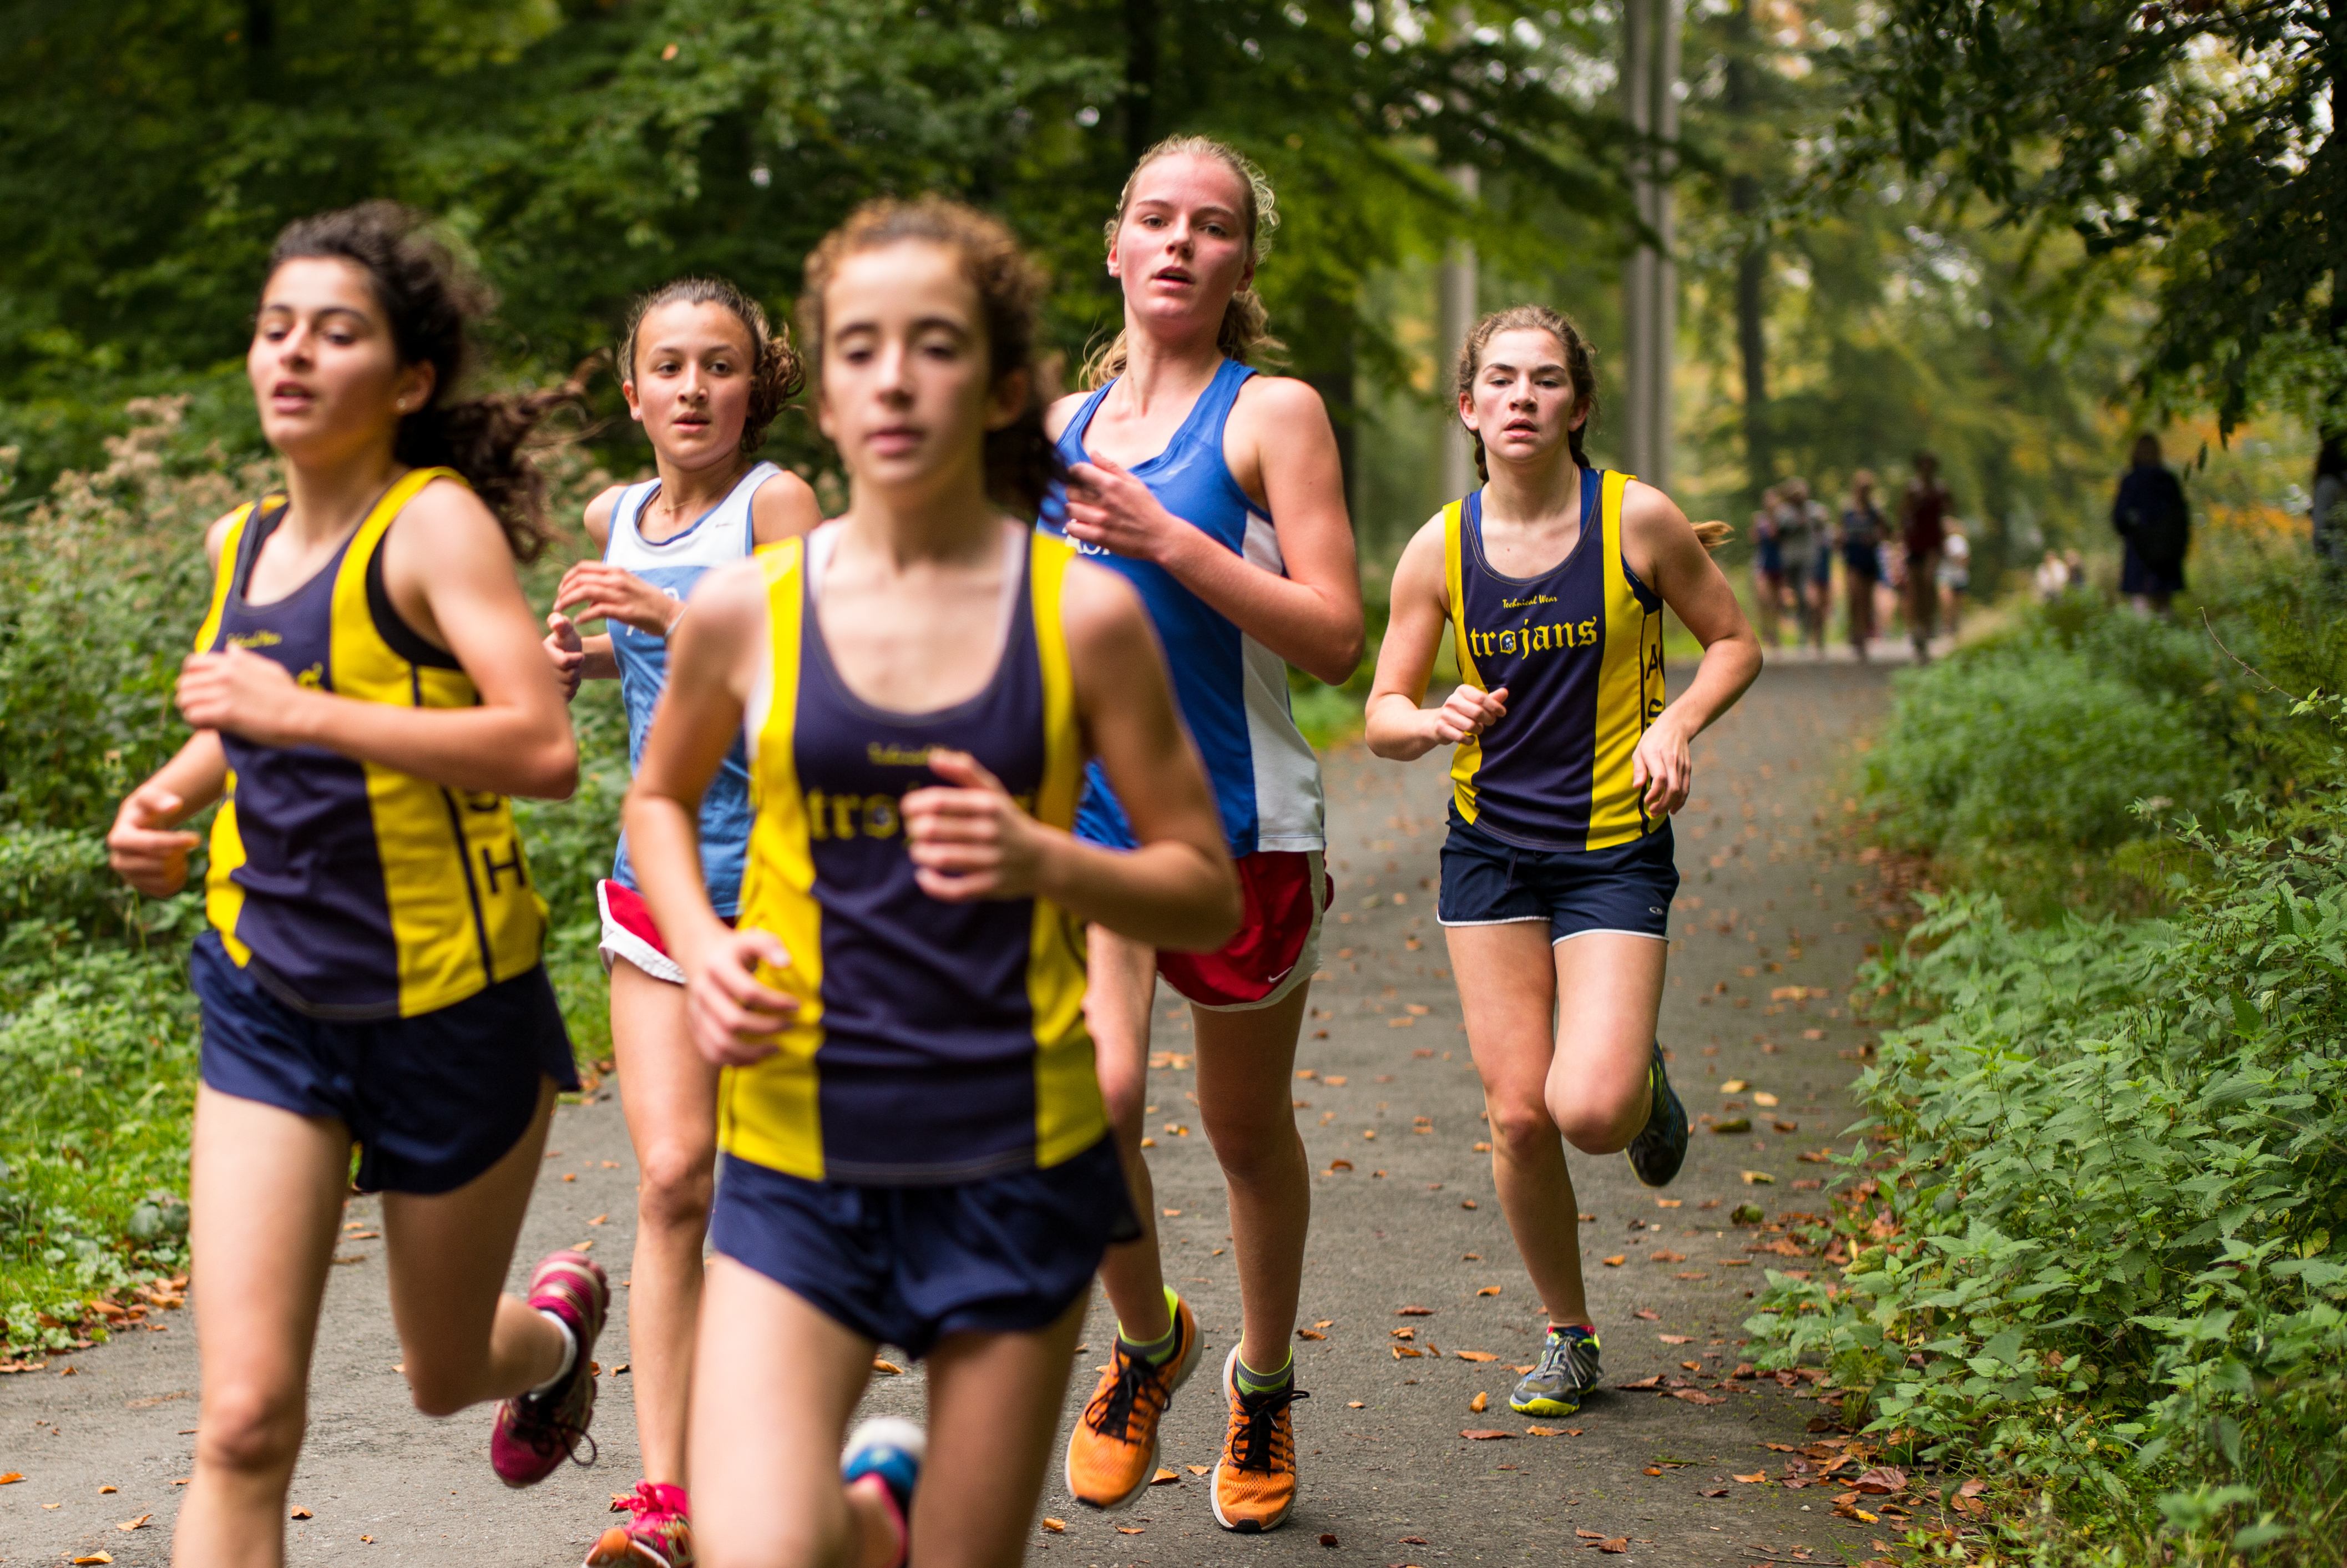
person, running, country, photo, recreation, portrait, high, jogging, cross, belgium, race, hague, netherlands, international, girls, brussels, m, american, team, sports, 50, school, runners, endurance, junior, leica, 240, summilux, varsity, athletics, athletes, meet, xc, physical exercise, outdoor recreation, human action, individual sports, endurance sports, ultramarathon, duathlon, long distance running, cross country running